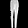
Label: Trouser